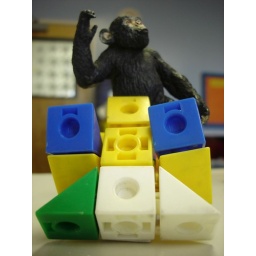
The monkey took a break from cruising in his home made personal hover craft to wave to some friends.